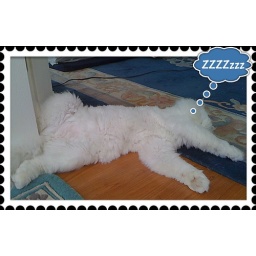
This is Casper, my gentle giant, sleeping away. Notice his right hind foot is propped up in the door crack!